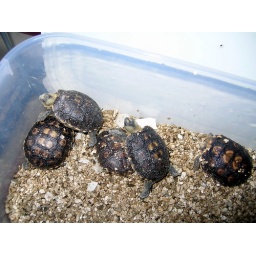
All but one egg has hatched. The little shoe sized box they are in is getting crowded.